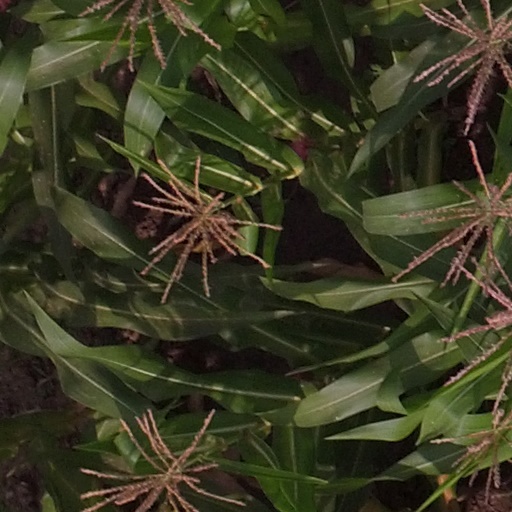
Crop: maize; corn